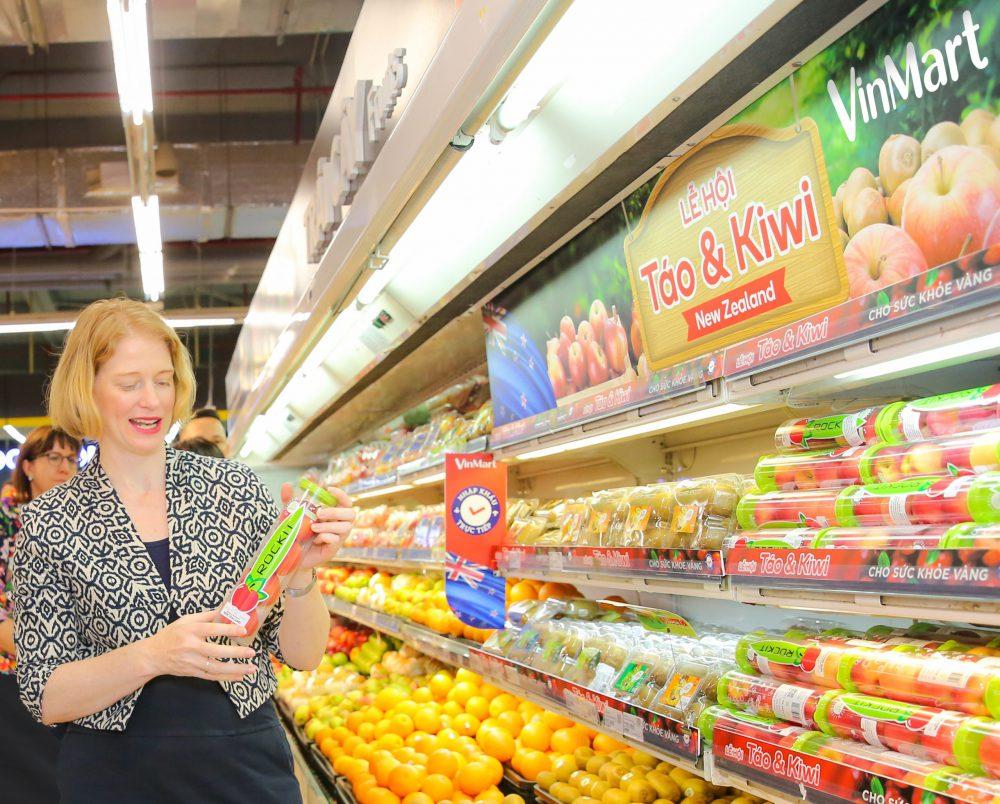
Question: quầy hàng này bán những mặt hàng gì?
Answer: bán trái cây